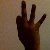
The image shows a hand gesture representing the number 9 in Indian Sign Language.